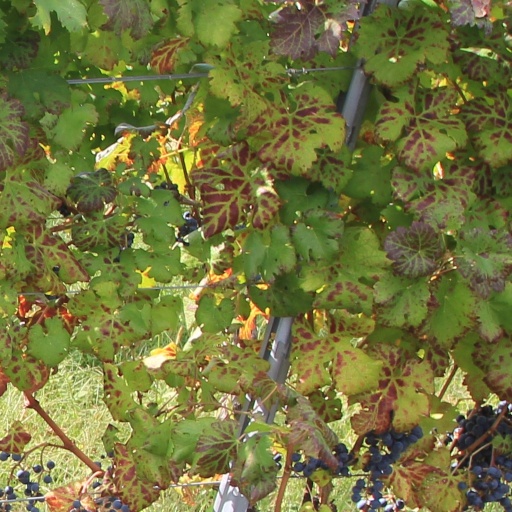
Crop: grape